Pierre Pigneau de Béhaine

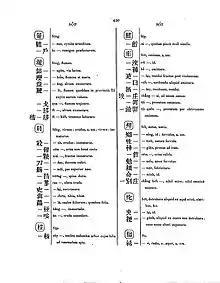
Pigneau de Behaine's dictionary was published in 1838 by Mgr Jean-Louis Taberd.

While in Pondicherry, Pigneau continued mastering Chinese and Vietnamese languages until he was fully conversant with both. In 1773, he compiled a Vietnamese-Latin dictionary with the help of eight southern Vietnamese, following in the footsteps of Alexandre de Rhodes. His work, "Dictionarium Anamitico-Latinum", would be published in 1838 by Mgr Jean-Louis Taberd.